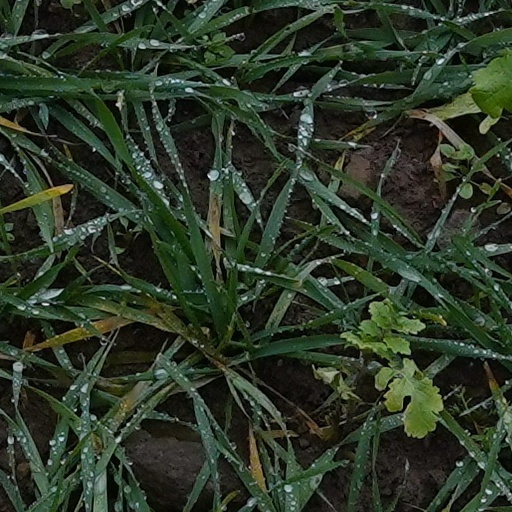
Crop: wheat